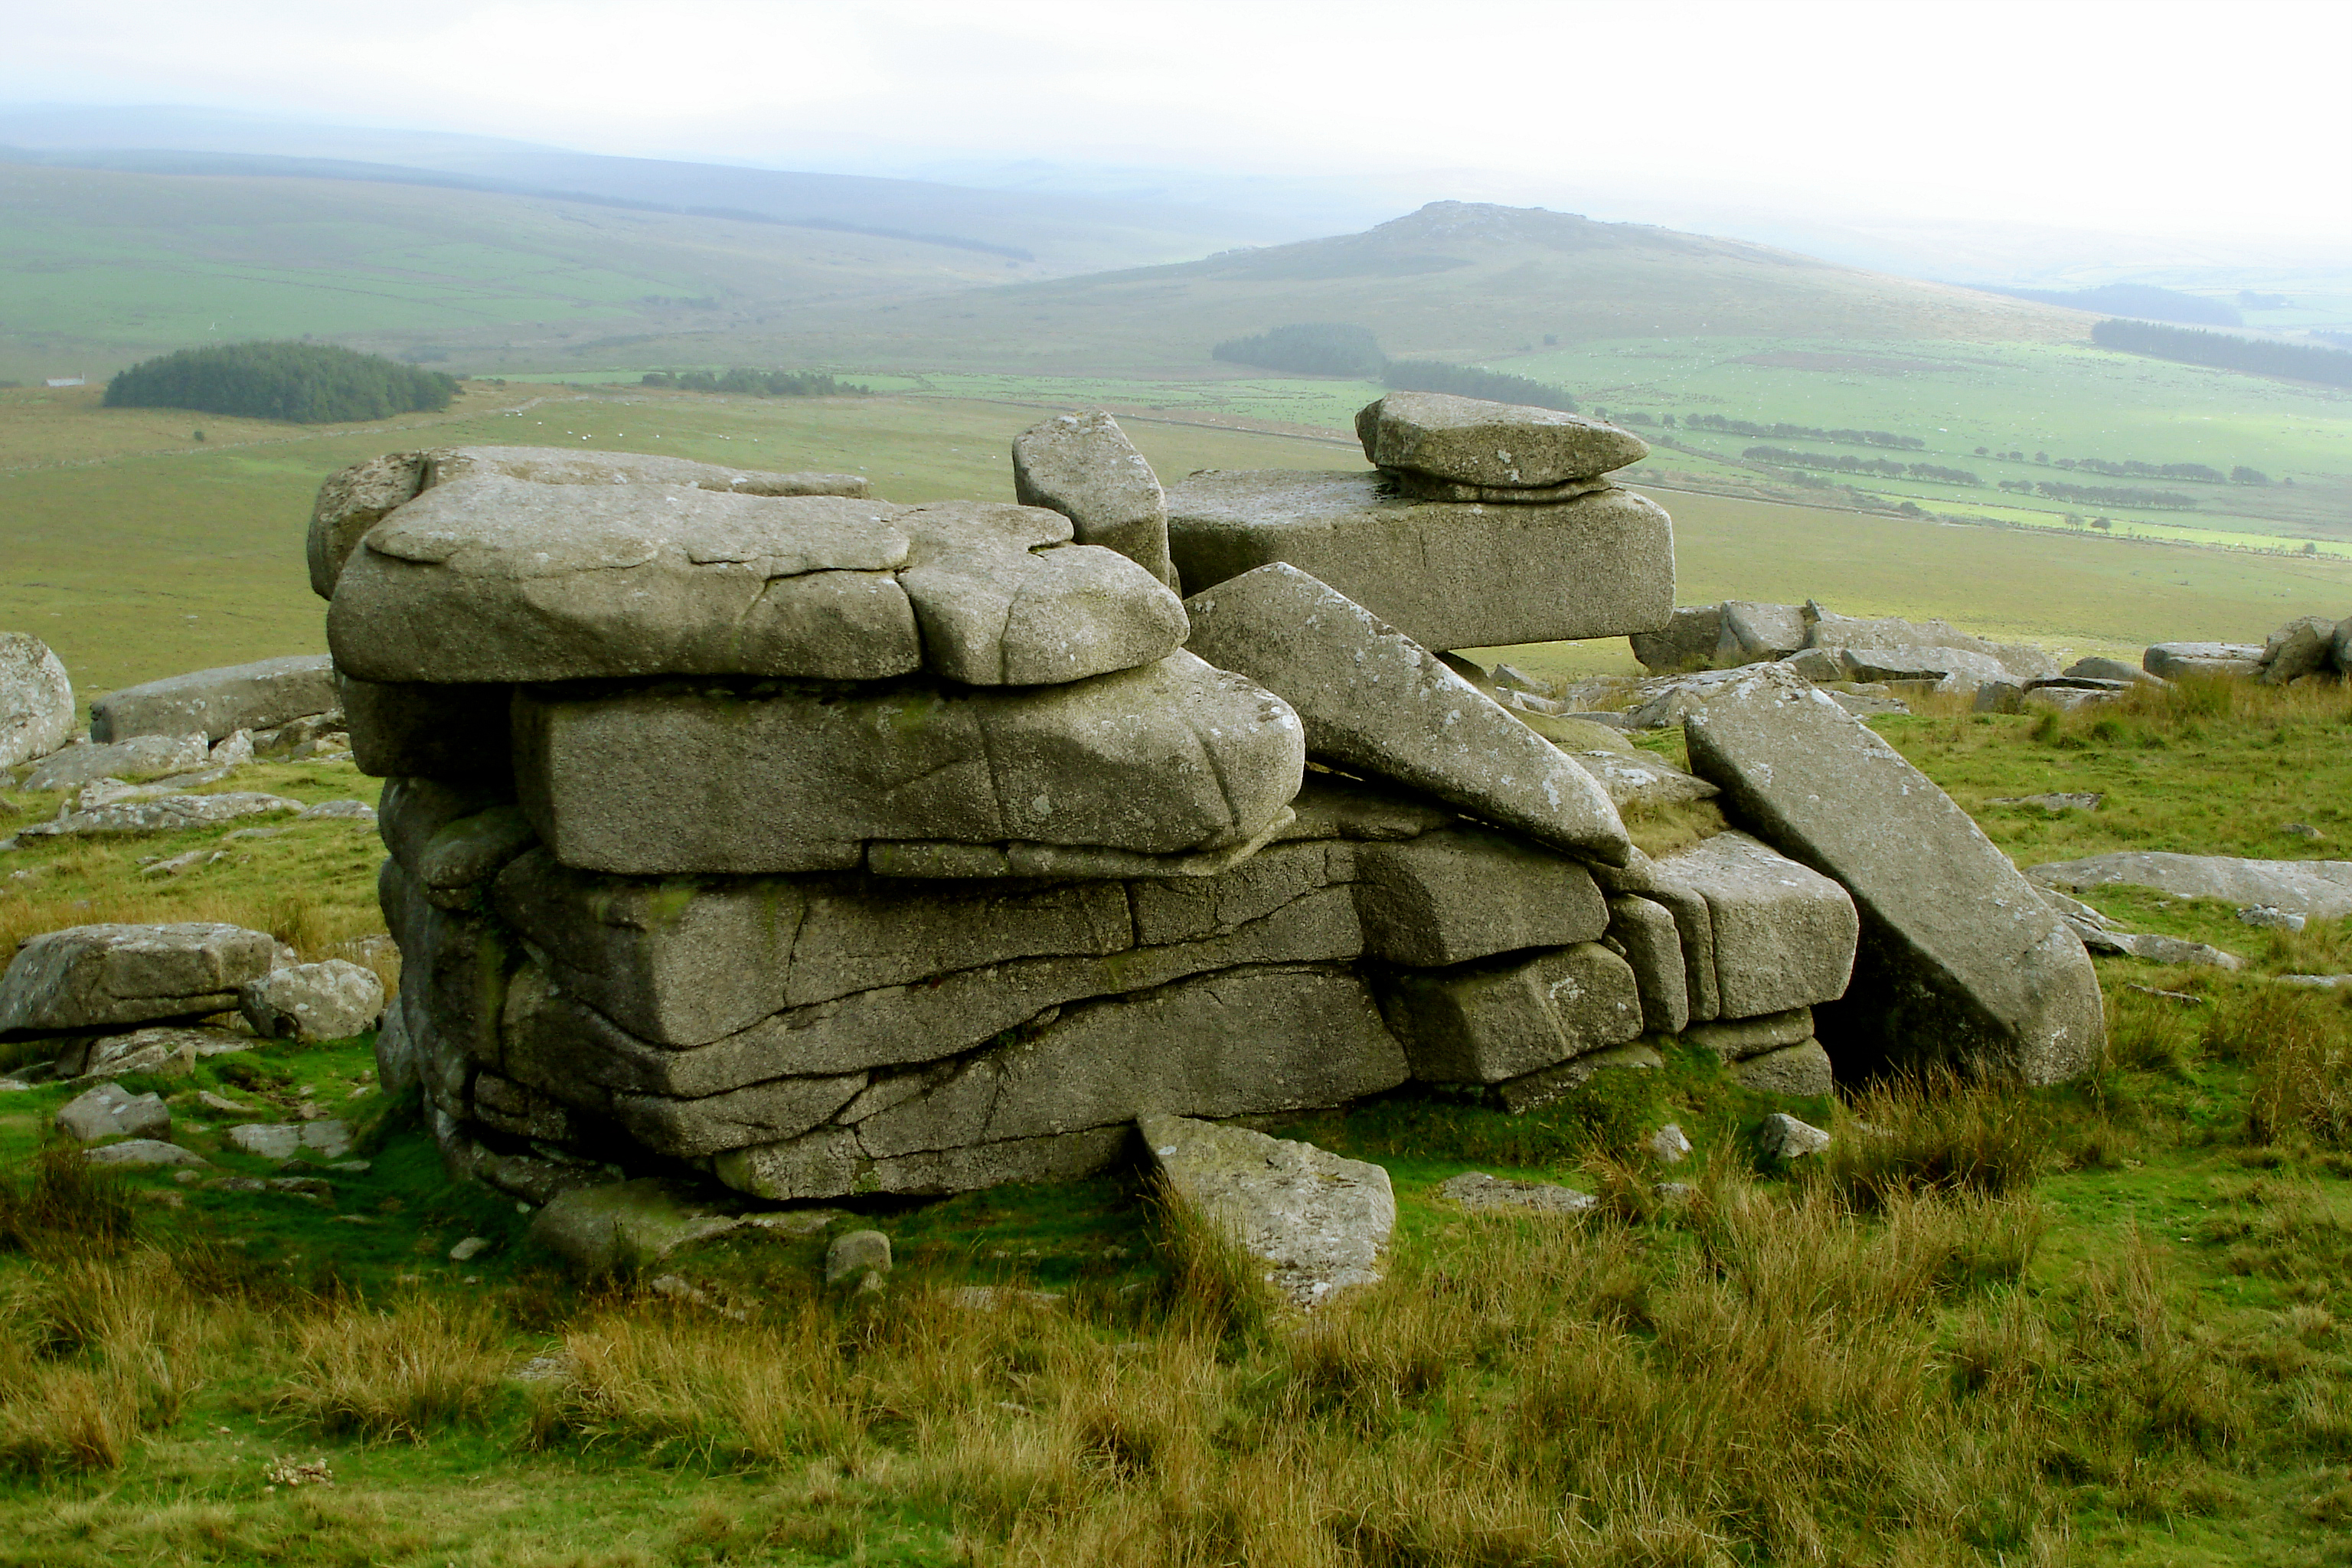
landscape, rock, mountain, hill, valley, highland, terrain, rocks, moors, geology, outcrop, ruins, badlands, boulder, plateau, fell, cornwall, bedrock, roughtor, rural area, megalith, mountainous landforms